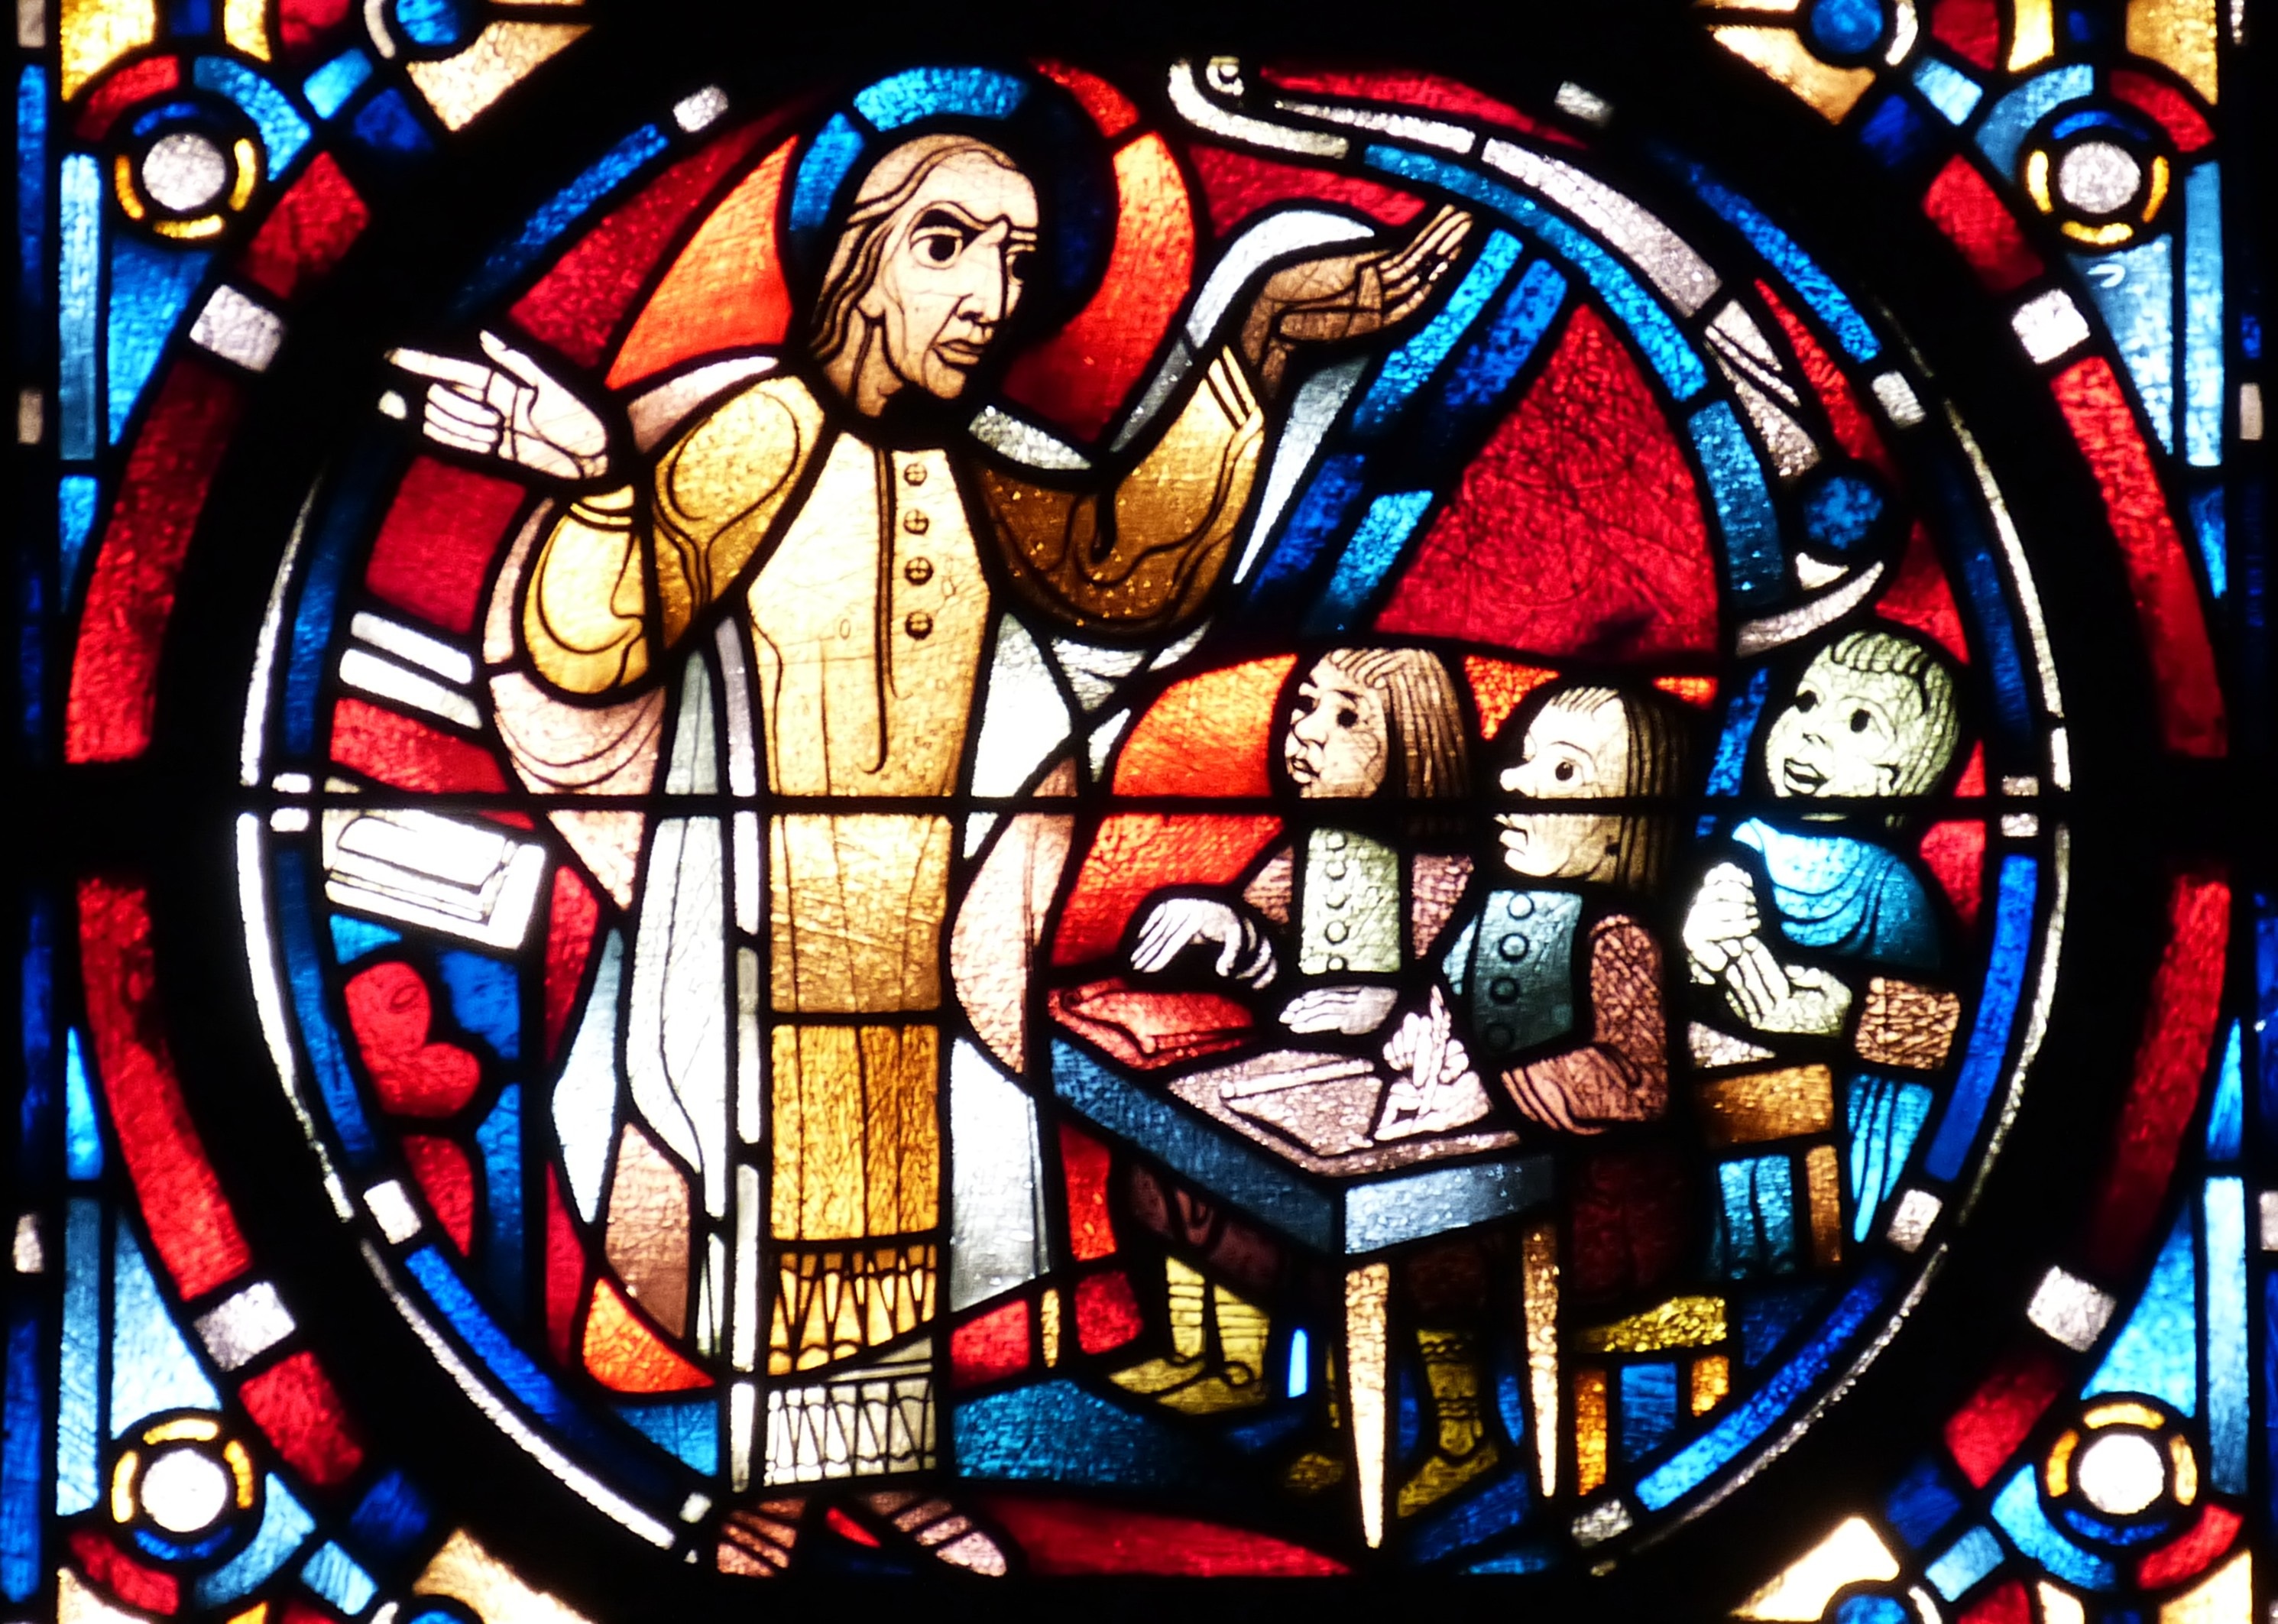
window, glass, church, christian, material, stained glass, christ, children, faith, jesus, embassy, stained glass window, church window, teach